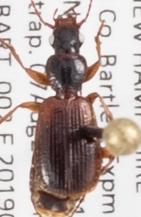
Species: Cymindis neglecta
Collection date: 2019-08-07
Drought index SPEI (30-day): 0.264
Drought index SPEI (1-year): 1.13
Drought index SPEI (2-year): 0.88